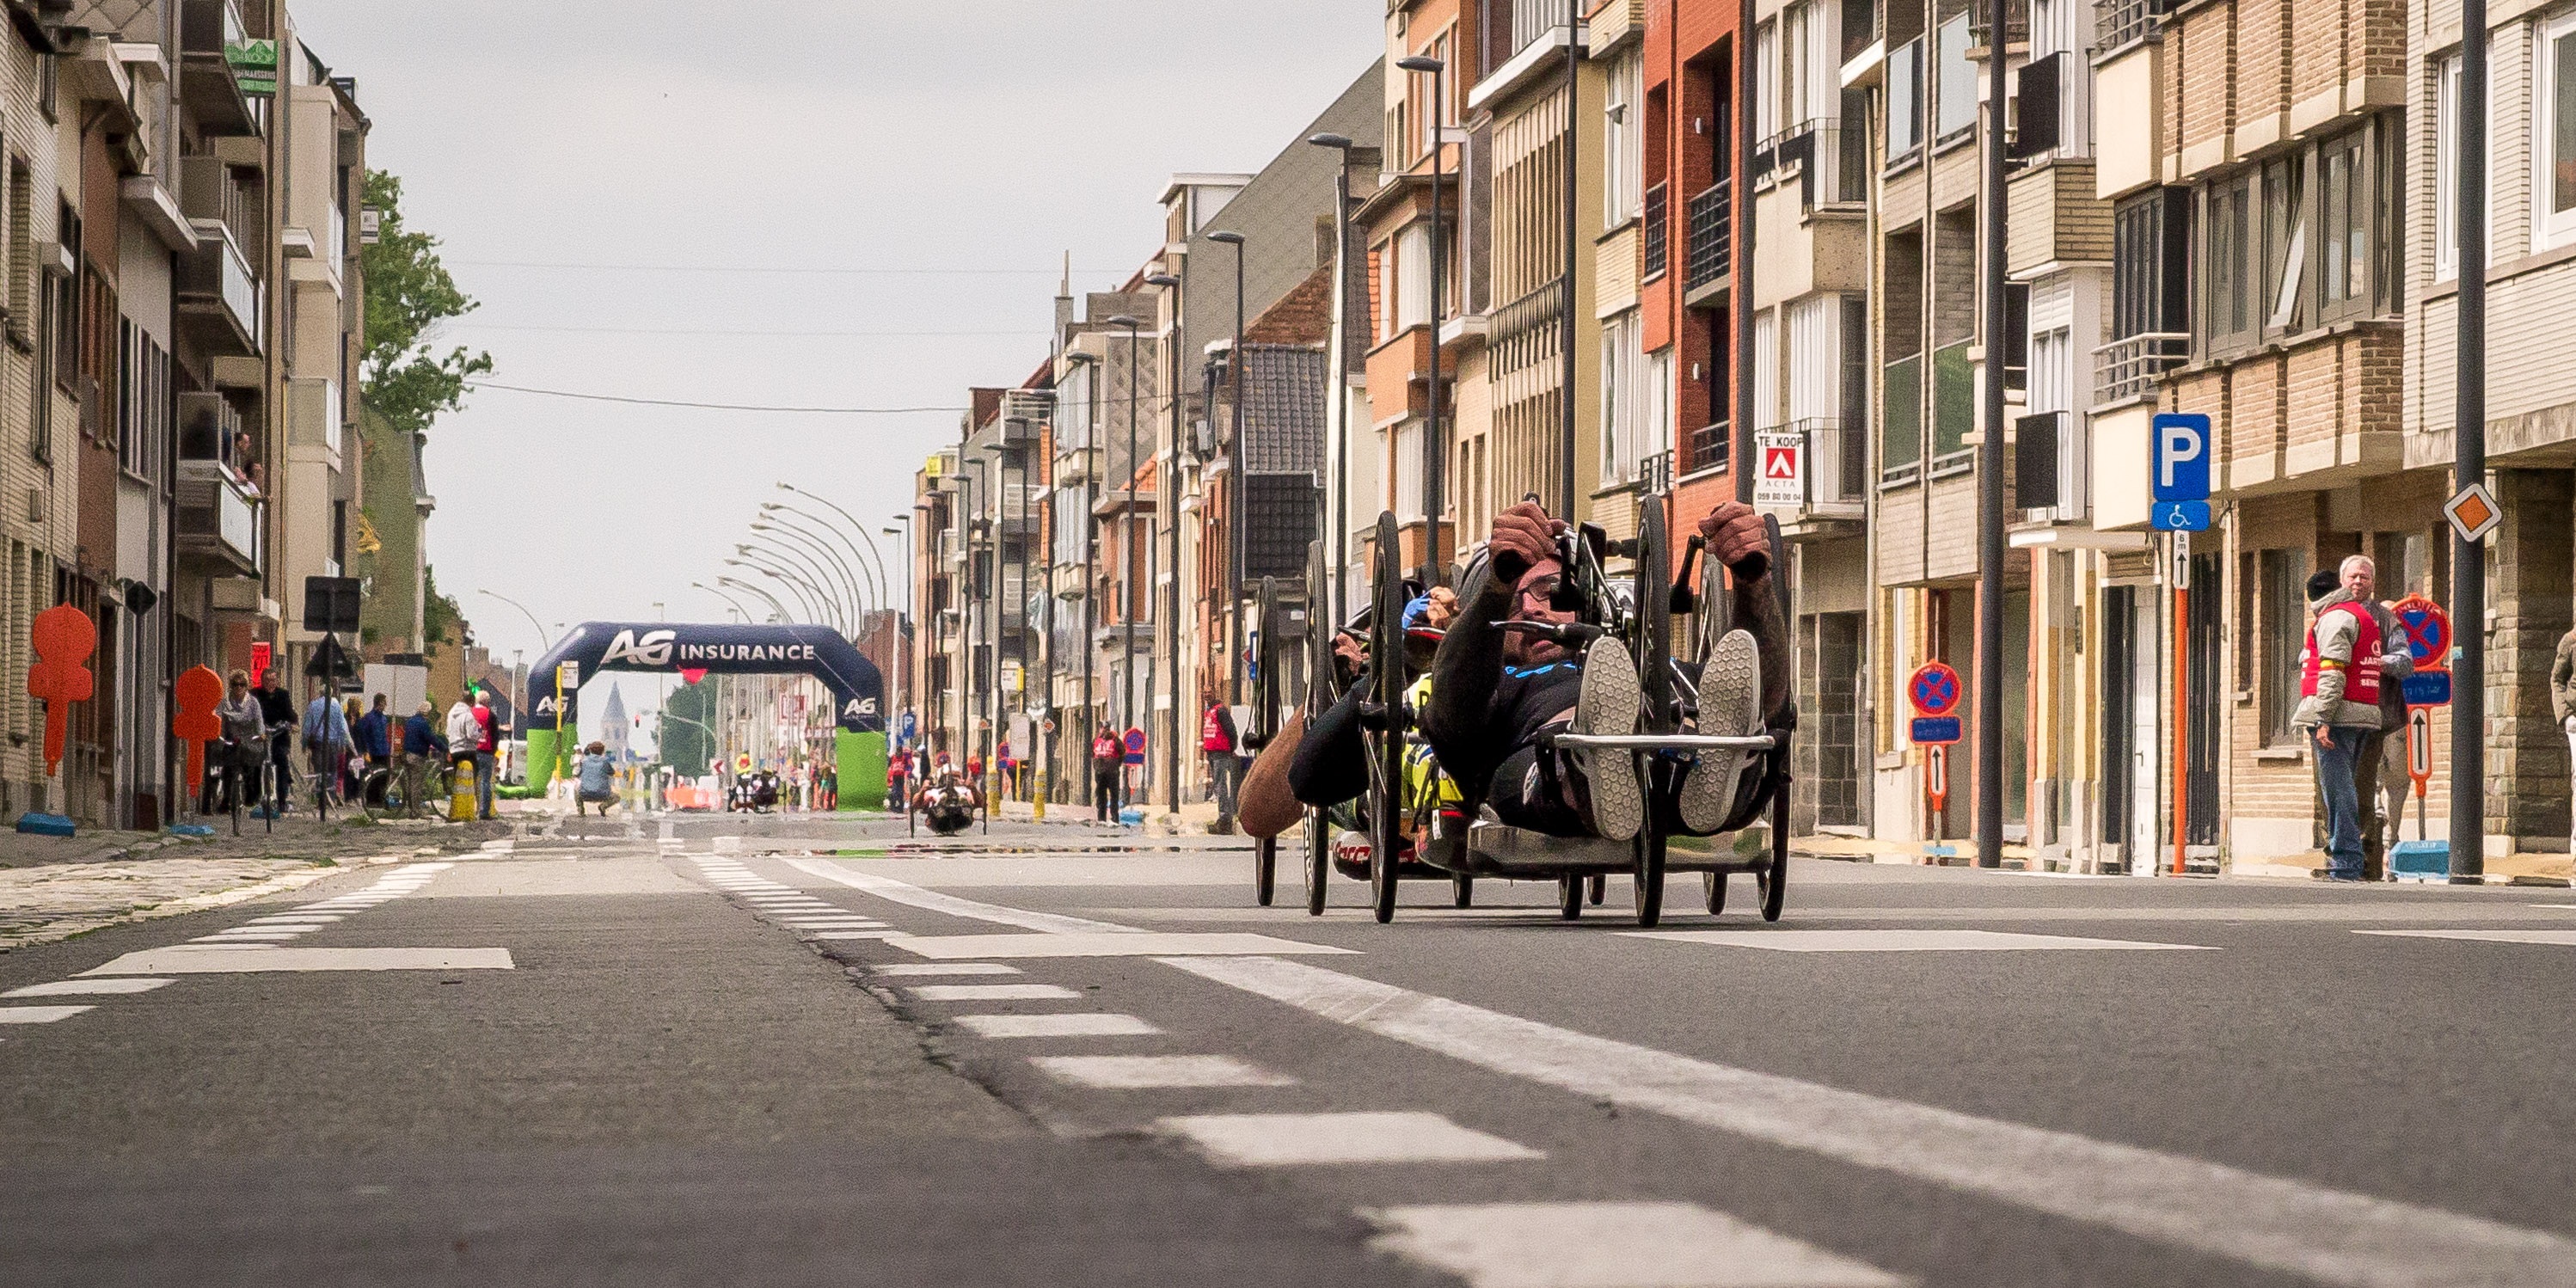
pedestrian, boardwalk, road, street, town, walkway, crowd, downtown, lane, infrastructure, cyclists, neighbourhood, pedestrian crossing, urban area, handbike, low bike